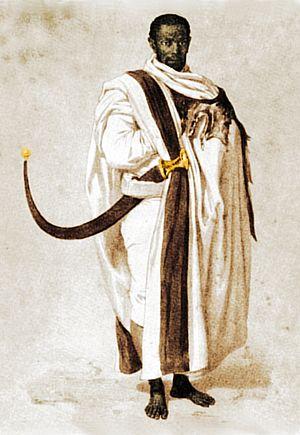
21 février, Monrovia : Édouard Bouët-Willaumez reconnait officiellement pour la France la république du Liberia. Édouard Bouët, à bord de la frégate Pénélope, commande les quatorze bâtiments de la division navale des côtes occidentales d’Afrique avec pour mission de lutter contre la traite et de rétablir la souveraineté française sur des points côtiers insurgés, où il rétablit le commerce français. Il est notamment chargé par le gouvernement français d’enquêter sur les accusations de traite esclavagiste clandestine lancées contre la maison Régis.